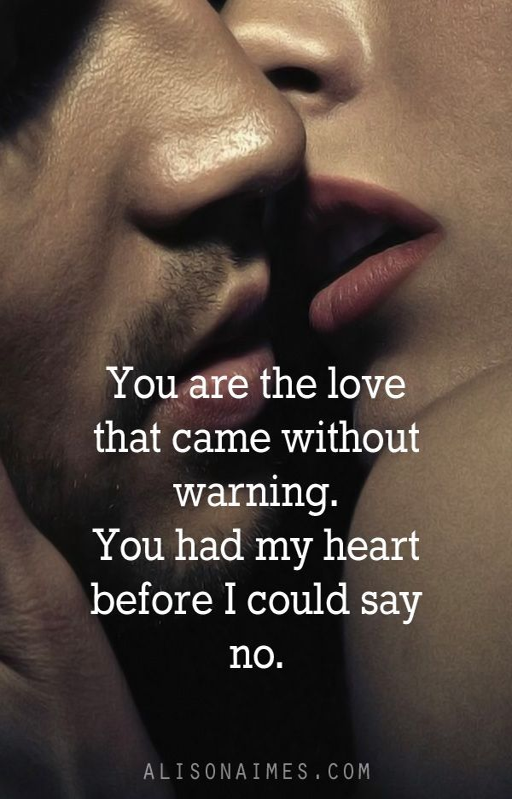
you are the love that came without warning .